Cape May

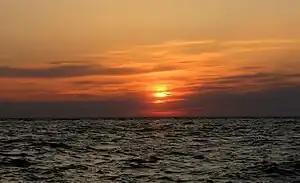
Sunset Beach on Cape May

Cape Island is a man-made island at the southern tip of Cape May County, which consists of Cape May, Cape May Point, West Cape May and portions of Lower Township. The island is separated from the mainland and the rest of Cape May County by the man-made Cape May Canal, Cape Island Creek and Cape May Harbor, which cut it off from the rest of the Cape May Peninsula. Cape May Canal is a waterway connecting Cape May Harbor to the Delaware Bay, at the southern tip of Cape May County, New Jersey. Before the canal was built, "Cape Island" referred to the site of the City of Cape May, southeast of Cape Island Creek, a tidal "creek" and marsh that has been partly filled in at its southern end.